Konstantina Kouneva

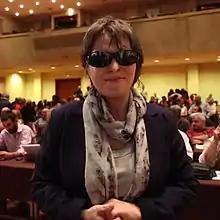

Konstantina Kouneva (born 28 September 1964), also known as Kostadinka Kuneva, is a Bulgarian immigrant in Greece, trade unionist and secretary of the Greek Trade Union of Cleaners and Housekeepers. She was elected as an MEP in the 2014 European Parliament elections.